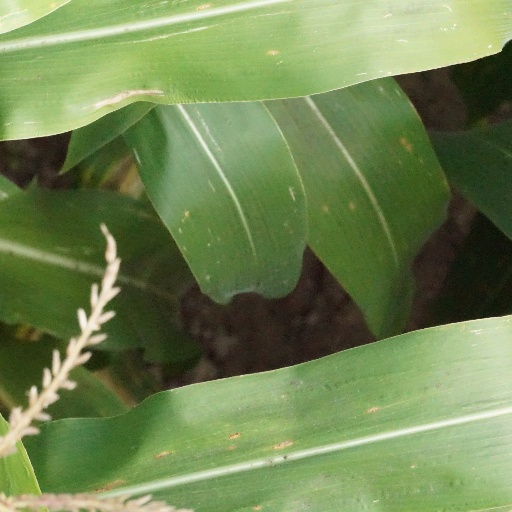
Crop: maize; corn